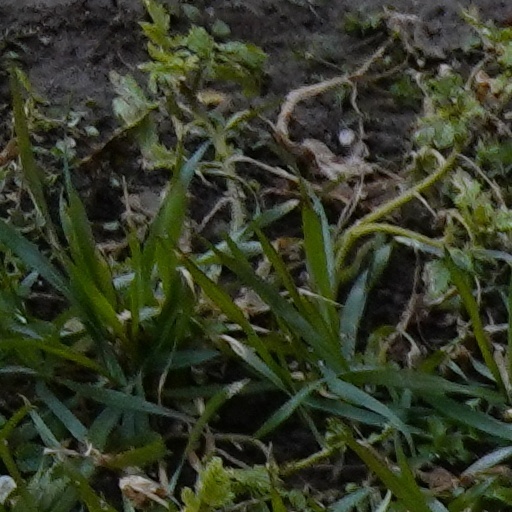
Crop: wheat